Marta Marie Nielsen

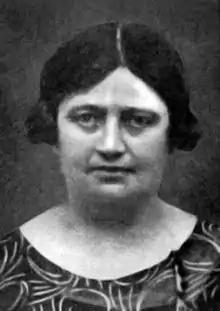

Nielsen was born in Christiania to Christian Nielsen and Anne Bønsnæs. She was elected representative to the Storting for the period 1937–1945, for the Labour Party.